OMON

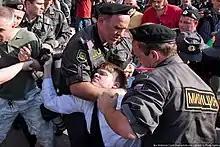
OMON cracking down on a protest action in defense of Article 31 (freedom of assembly) of the Russian Constitution in Moscow in 2010

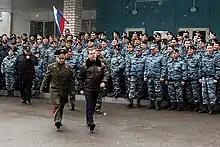
Former Russian President, Medvedev, and Interior Minister, Rashid Nurgaliyev, inspects Zubr in 2011

The force was active in the First Chechen War of 1994–1996 in which OMON was often used in various security and light infantry roles, notably for the notorious "cleansing" ("zachistka") operations. Prior to the war, there was also an OMON formation belonging to the Interior Ministry (MVD) of the Chechen Republic of Ichkeria, Chechnya's separatist government. The independent Chechnya had an OMON battalion prior to the war, but it was not battle trained, and did not play any significant role as an organized force before disintegrating. During the armed conflict, almost every Russian city would be regularly sending "militsiya" groups, often OMON members, for tours of usually three or four months. The pro-Moscow administration of the Chechen Republic also formed its own OMON detachments. In February 1996, a group of thirty-seven Russian OMON officers from Novosibirsk surrendered to Chechen militants of Salman Raduyev and Khunkar-Pasha Israpilov during the Kizlyar-Pervomayskoye hostage crisis.